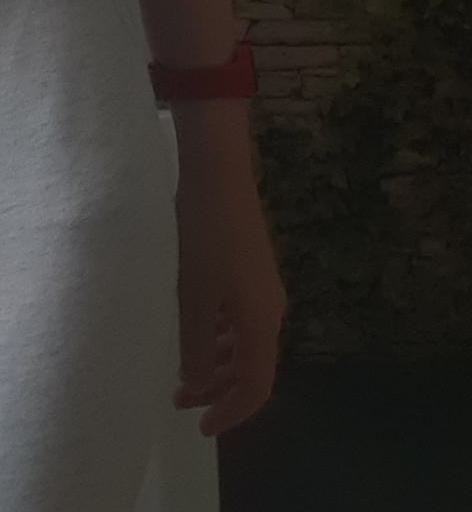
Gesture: no_gesture